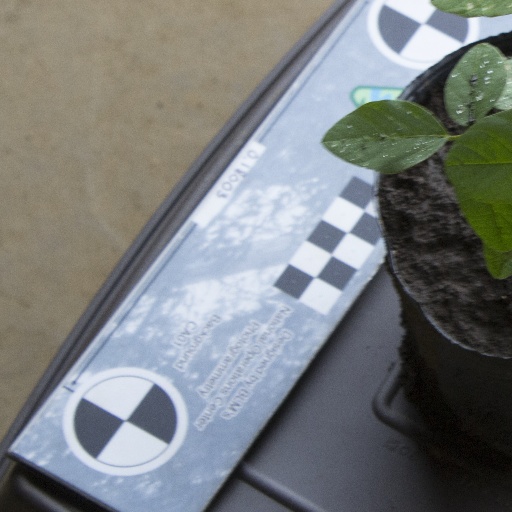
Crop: soybean